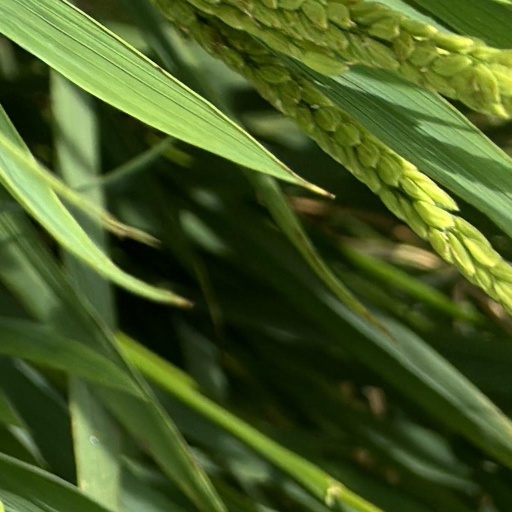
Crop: rice